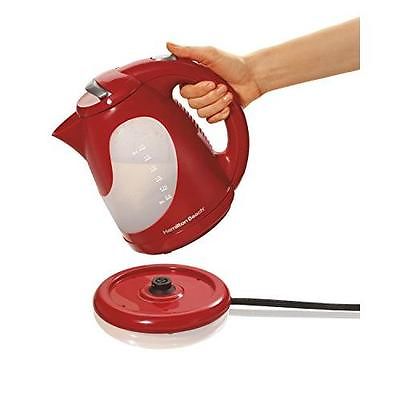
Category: kettle